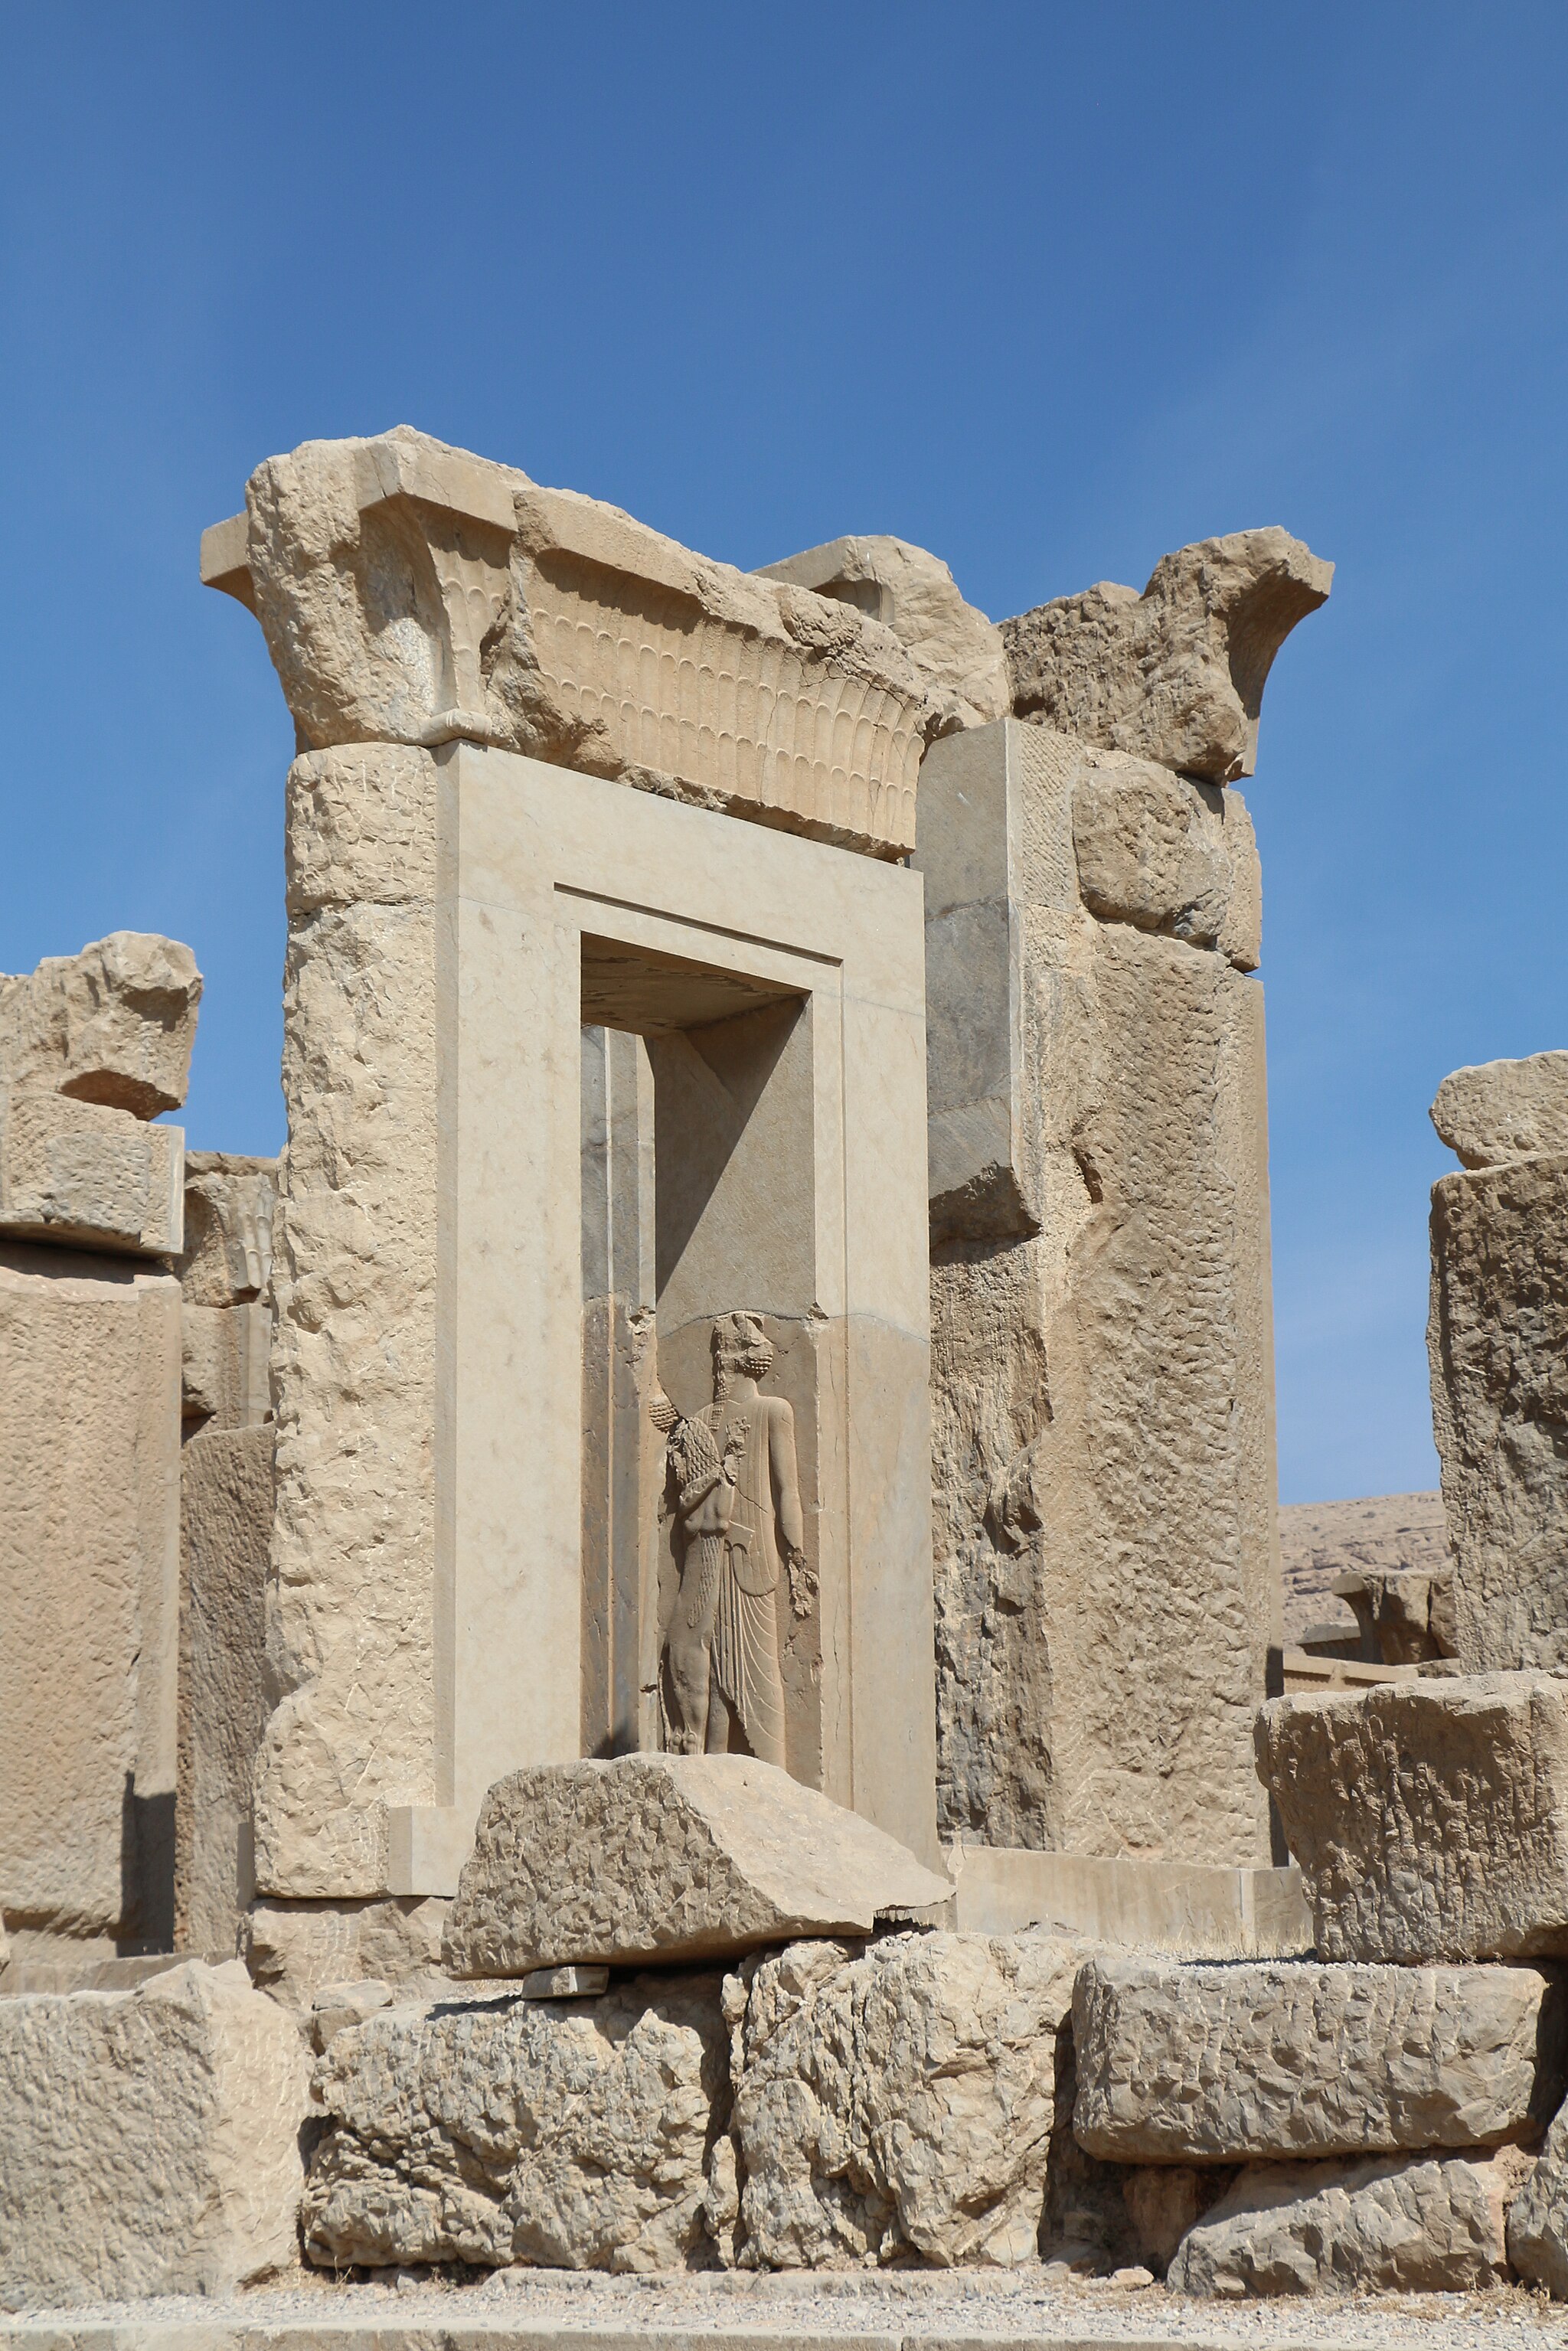
Title: Persepolis - Tachara 04
Description: Palace of Darius I (Tachara), Persepolis, Iran
Date: 2016-10-27
Categories: Gates in Persepolis, GFDL, Palace of Darius I in Persepolis, License migration redundant, CC-BY-SA-4.0,3.0,2.5,2.0,1.0, Self-published work, Iran photographs taken on 2016-10-27, October 2016 in Iran, Files with coordinates missing SDC location of creation, 2016 in Persepolis